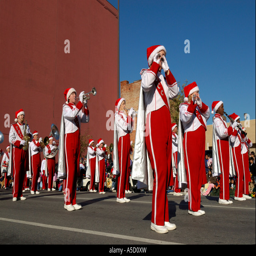
band playing flutes , trumpets during a parade